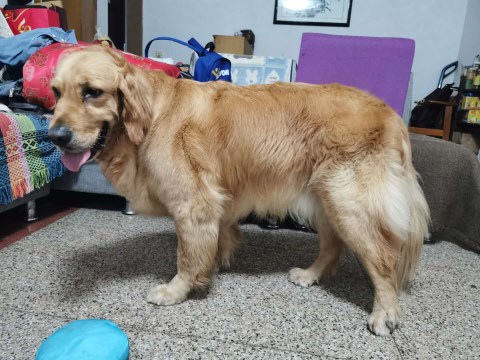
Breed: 5355-n000126-golden_retriever